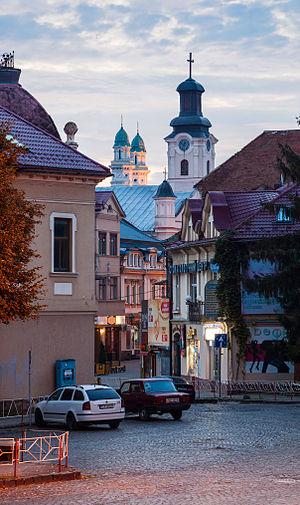
Oujhorod ou Oujgorod est une ville d'Ukraine et la capitale administrative de l'oblast de Transcarpatie. Sa population s'élevait à 114 897 habitants en 2019.